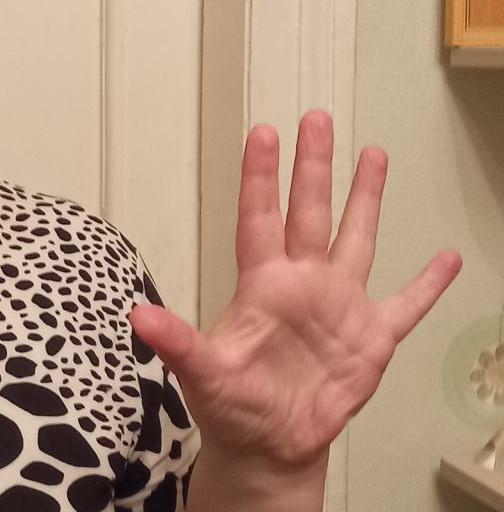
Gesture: palm